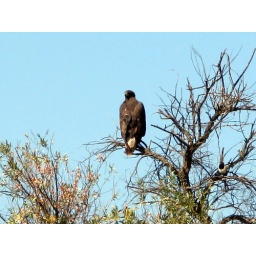
Checking us out while we were parked in our truck doing field work, outside Santa Margarita, California.